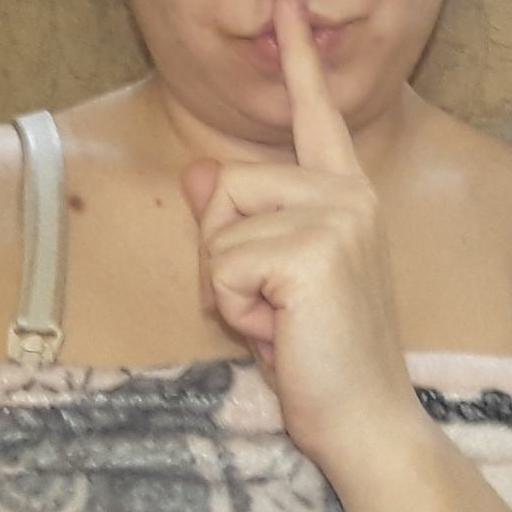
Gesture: mute